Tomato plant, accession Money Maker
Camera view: horizontal (90 deg, fisheye); turntable rotation: 300 degrees
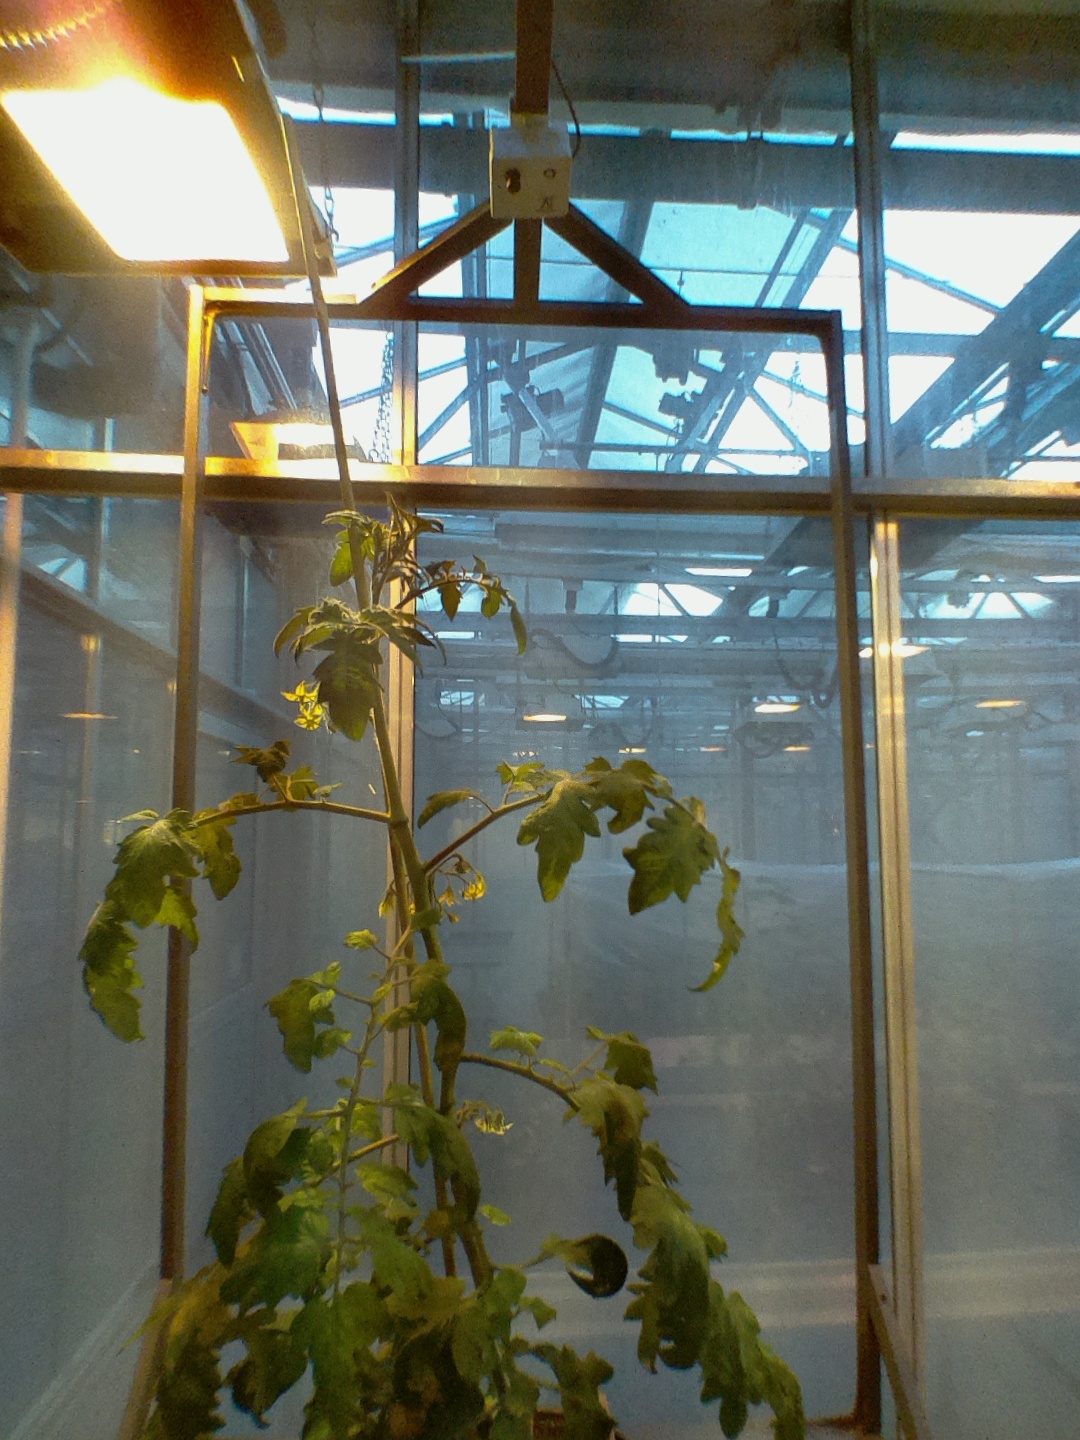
BBCH growth stage 70: Fruits at the main stem or branches visibles